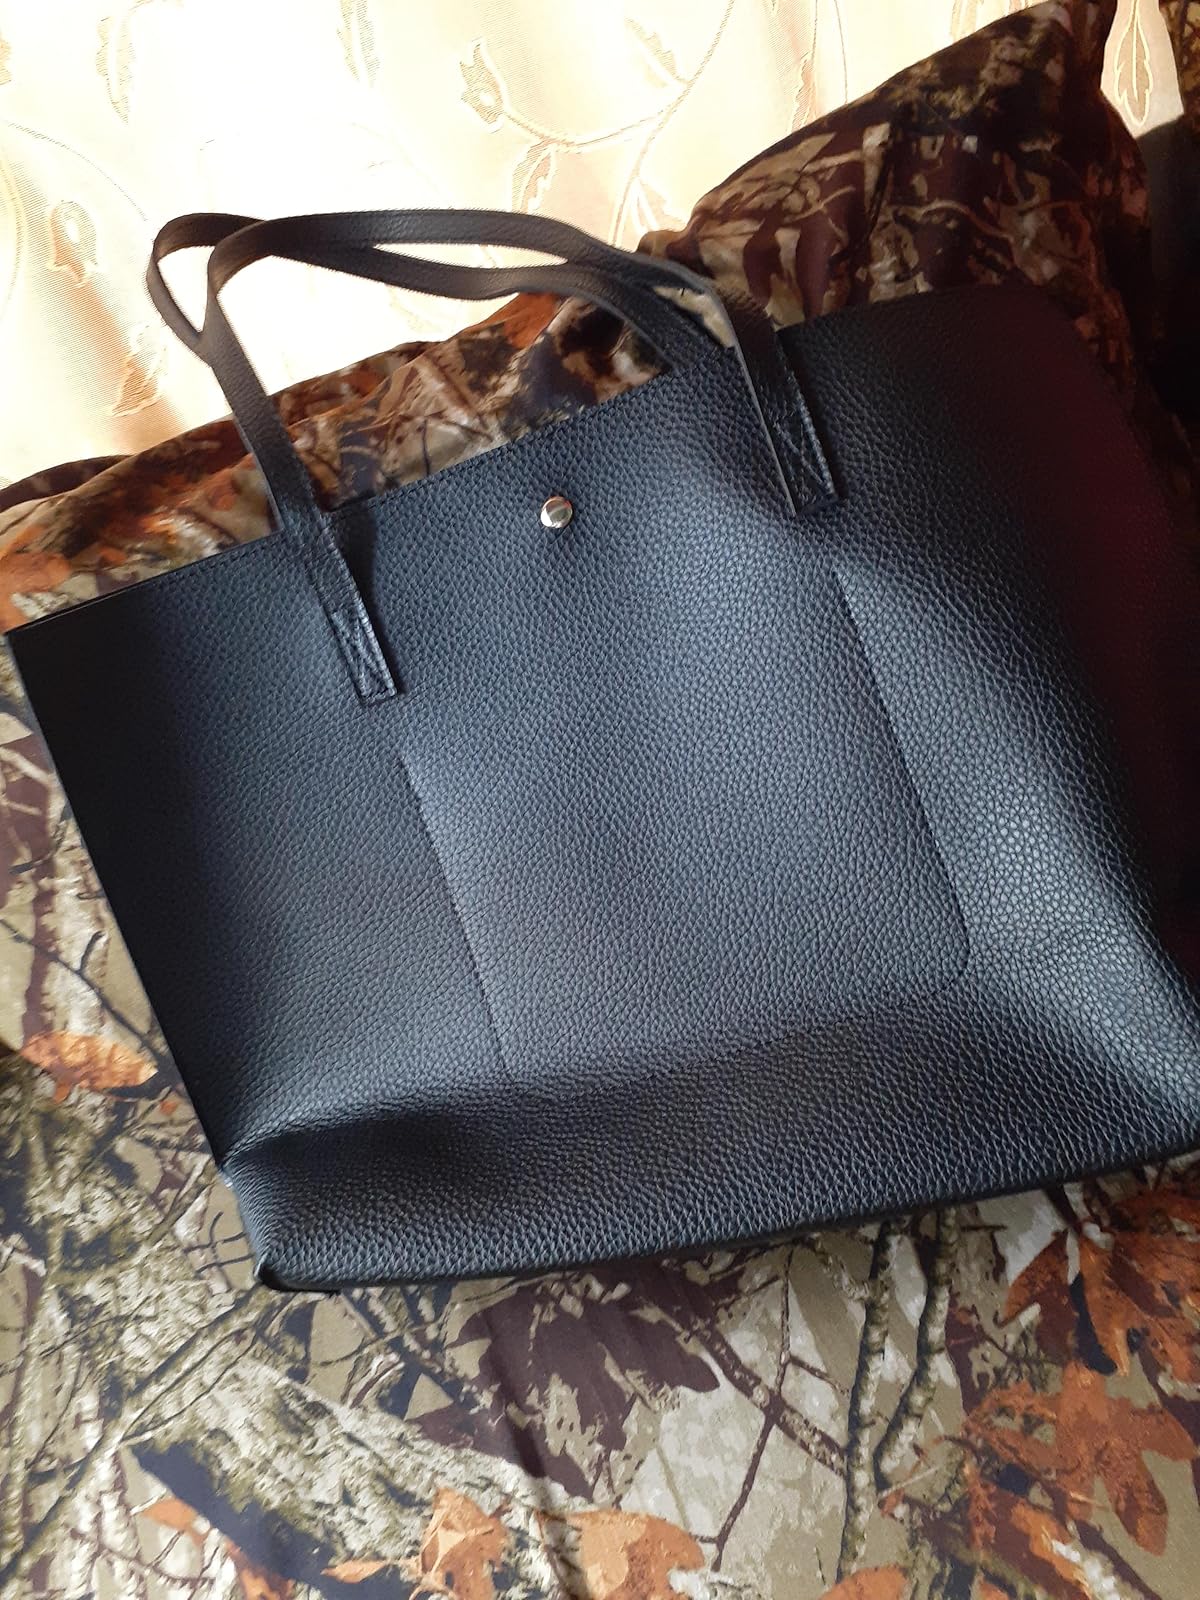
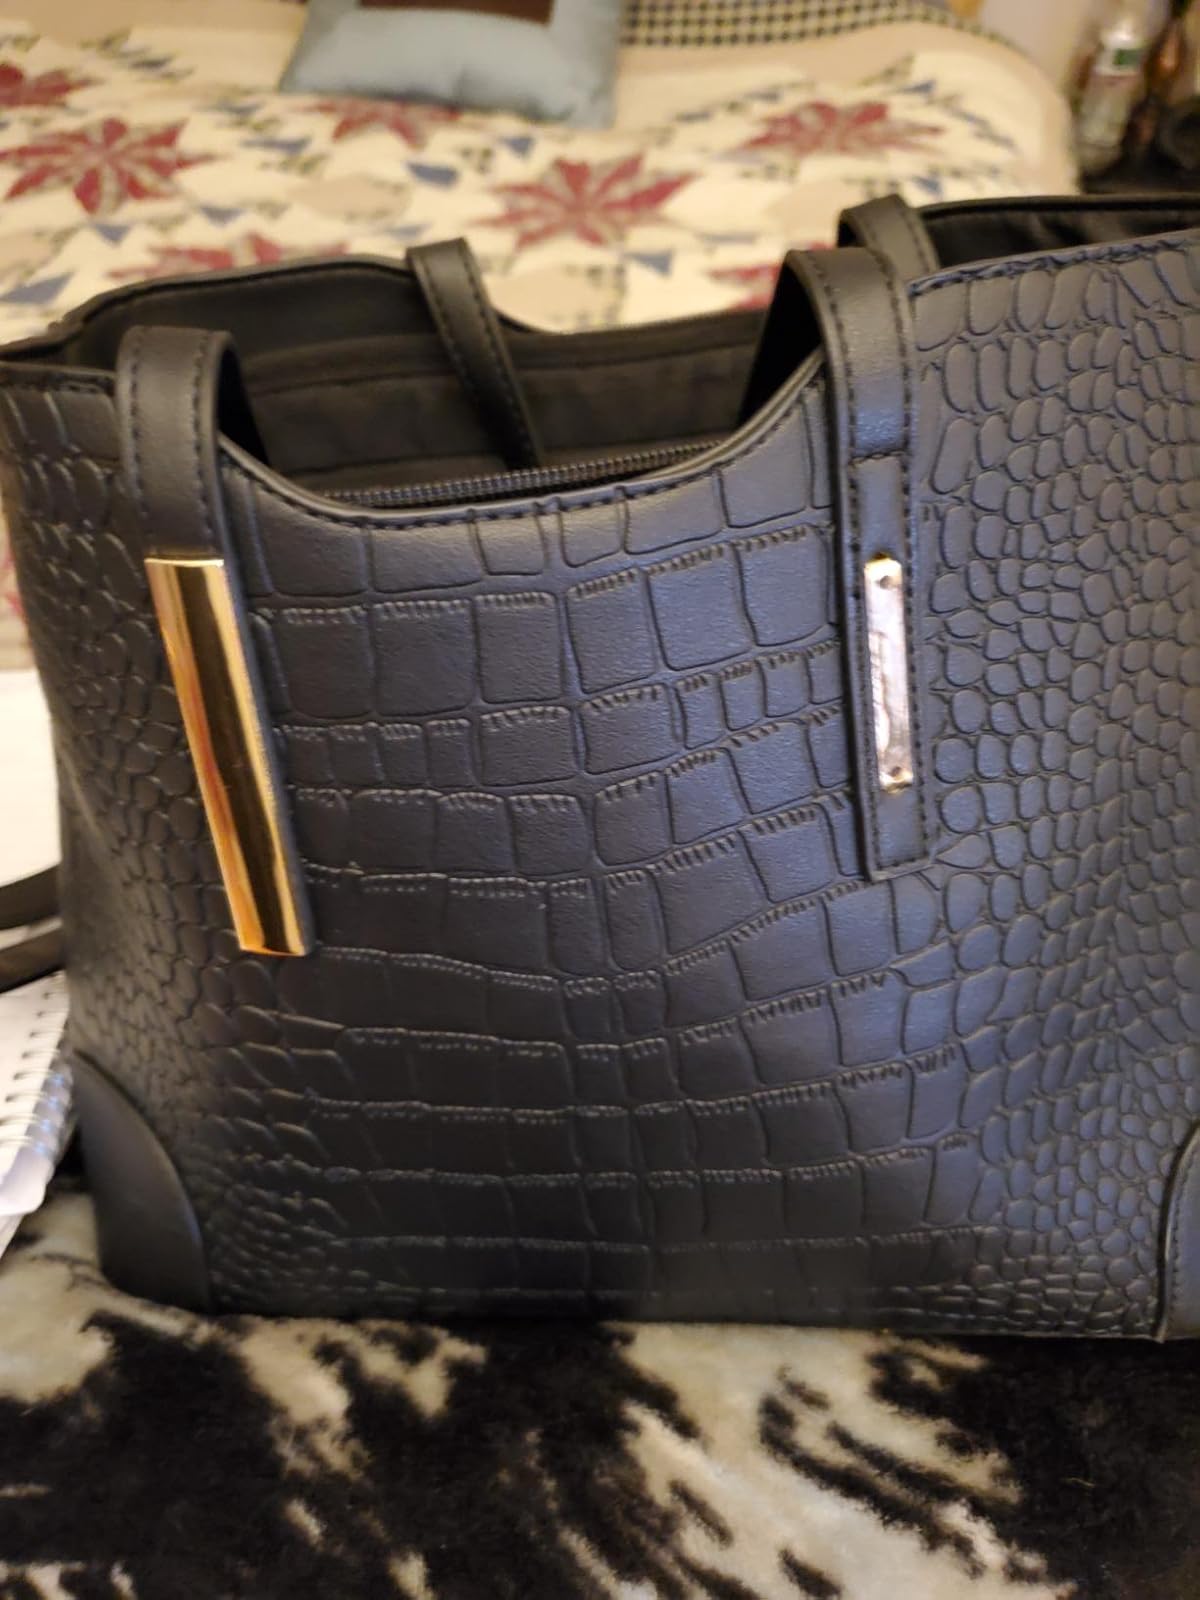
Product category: accessories_handbag
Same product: no